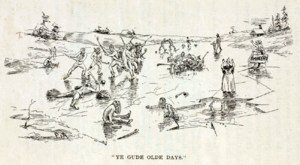
Le bon vieux temps est une expression typique dans la culture populaire. Elle se réfère à une période considérée par le locuteur comme meilleure par rapport à celle qu'il est en train de vivre.